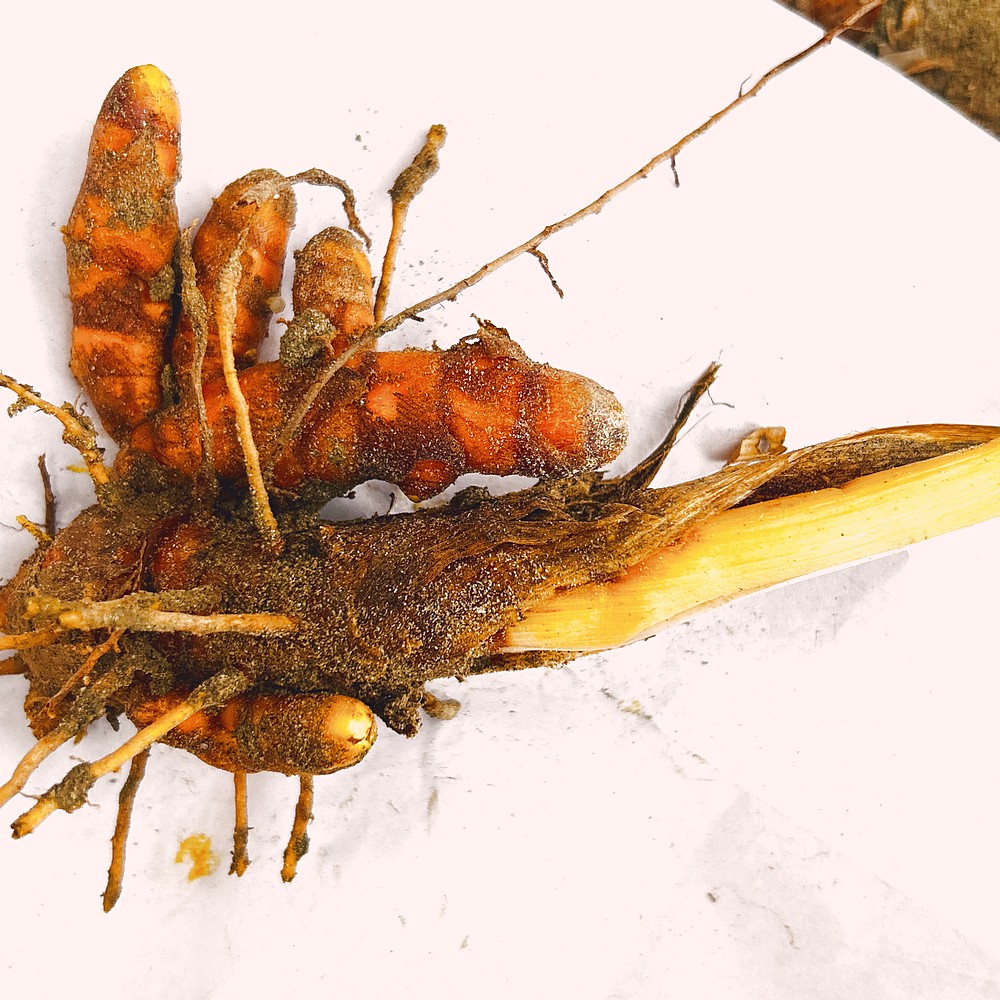
Label: Rhizome Healthy Root